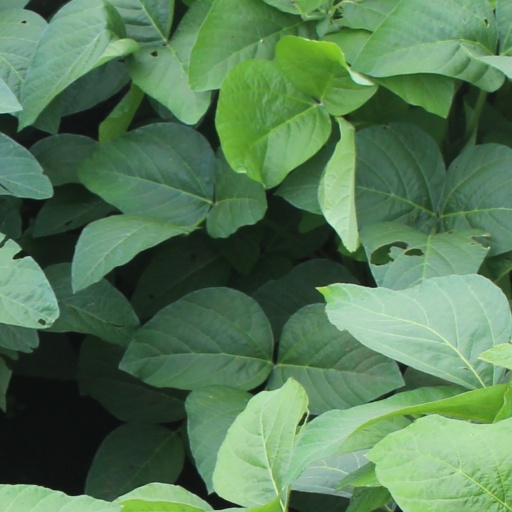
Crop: soybean